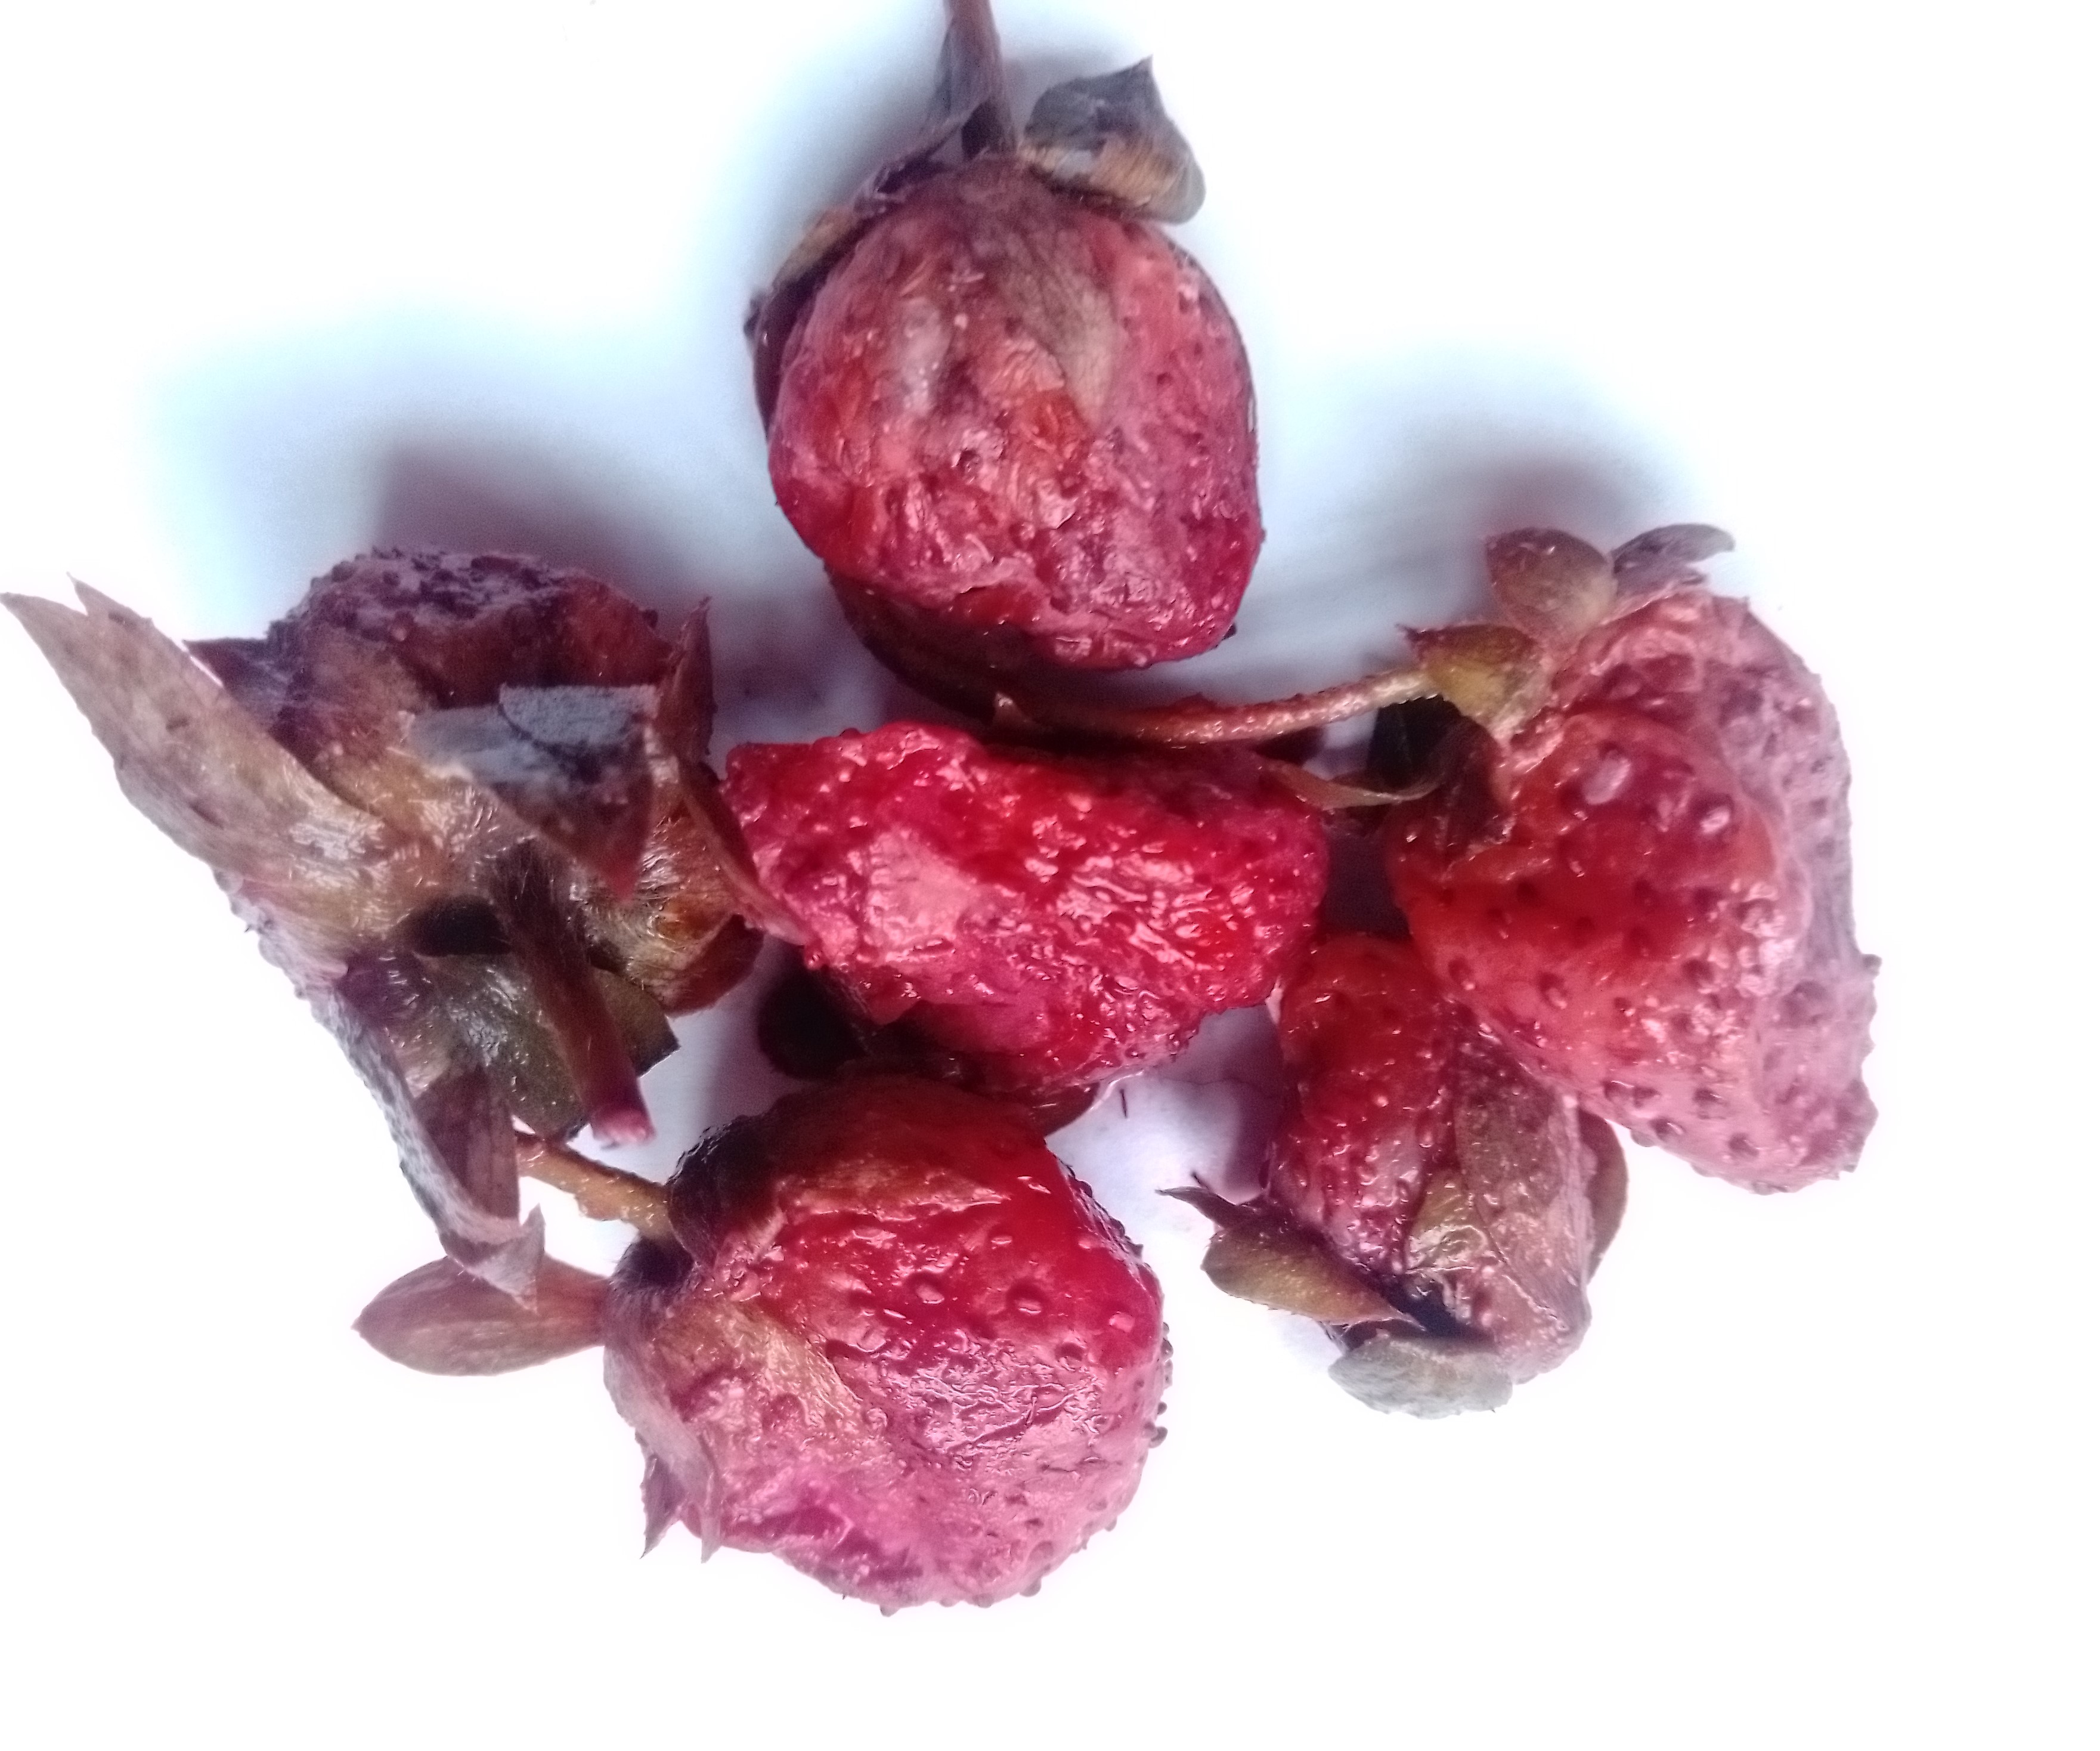
Fruit: strawberry
Condition: rotten